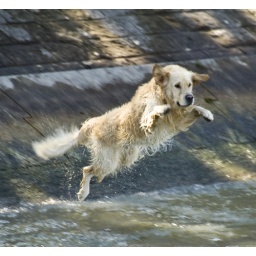
A dog jumping into the Seine in Paris to retrieve it's ball.